Ponferrada

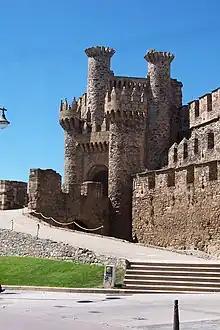
Facade of the Templar Castle, built in the 12th century.

Ponferrada is also noted for its "Castillo de los Templarios", a Templar castle which covers approximately . In 1178, Ferdinand II of León donated the city to the Templar order for protecting the pilgrims on the Way of St. James who passed through El Bierzo in their road to Santiago de Compostela.